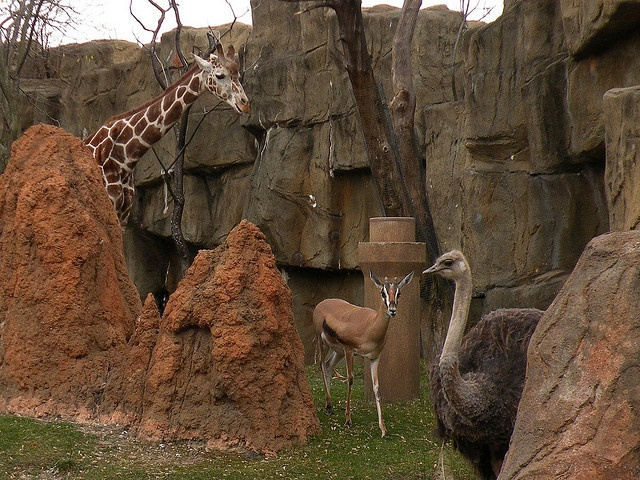
A giraffe, deer and ostrich all standing by a rock wall.
A giraffe, emu and gazelle next to some termite mounds.
A giraffe, ostrich, and gazelle are in an exhibit in front of termite mounds.
A number of different animals set against a landscape of fake rock.
A giraffe, a springbok and an ostrich in front of a rock wall